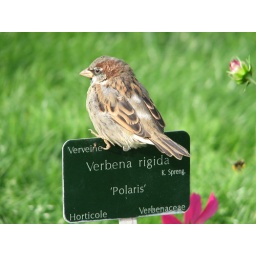
A house sparrow on a plant label in Paris